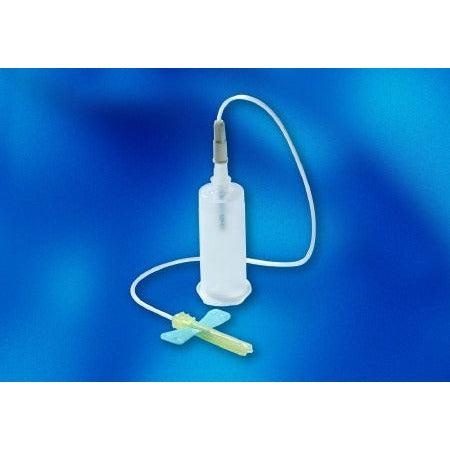
BD Safety-Lok Blood Collection Set - 23g x 0.75" - 12" Tubing - Pack Of 25
Clear, built-in safety cover that allows for single-handed operation right after use Brand: BD Vacutainer® Safety-Lok™ Manufacturer: Becton Dickinson Country of Origin: United States Application: Blood Collection Set with Holder Connection Type: Multi-Sample Luer Adapter Gauge: 23G Grip Style: Winged Length: 3/4 Inch Needle Length Needle Type: Safety Needle Sterile Tubing Length: 12"
Brand: Becton Dickinson
Category: Business & Industrial > Medical > Medical Supplies > Medical Needles & Syringes > Medical Needle & Syringe Sets